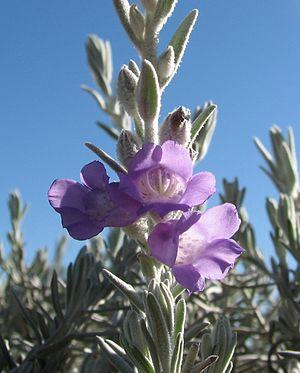
Eremophila nivea est une espèce de plantes originaire d'Australie, classiquement placée dans la famille des Myoporaceae et regroupée dans la famille des Scrophulariaceae.